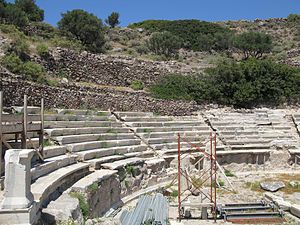
Milos
Amfiteater på Milos.
Milos er den sydligste græske ø i Kykladerne. Øen er på 161 km² og har 4.500 indbyggere. Den er vulkansk i oprindelse, opbygget som følge af vulkanudbrud hvor den Afrikanske Plade skød sig ind under den Eurasiske Plade. Vulkansk aktivitet ophørte for omkring 90.000 år siden. Øens havn er resterne efter et krater. Det højeste punkt på Milos er bjerget Profitis Elias med 748 meter.